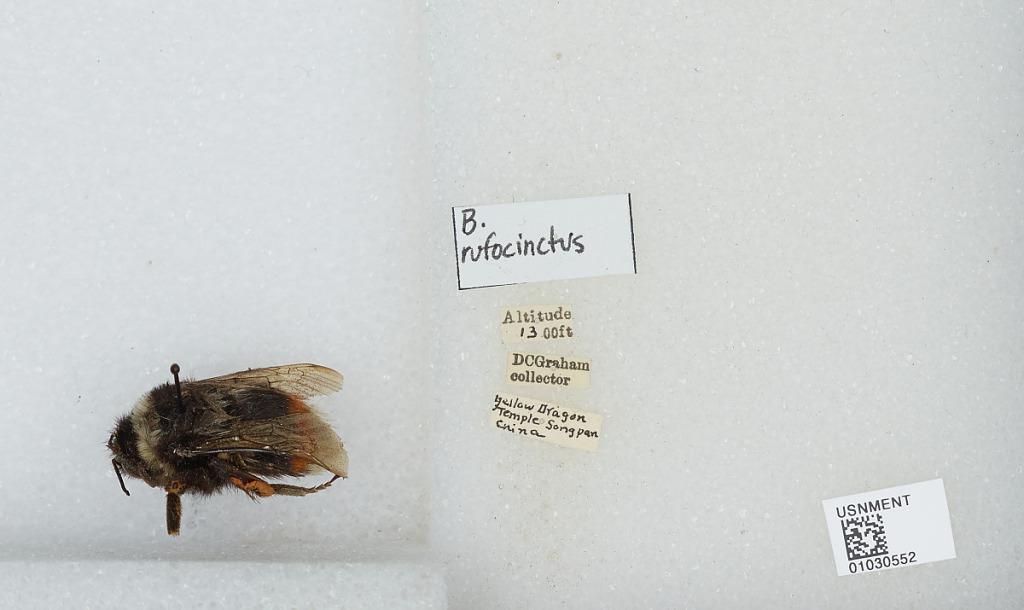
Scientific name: Bombus (Melanobombus) rufofasciatus Smith
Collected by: D. Graham
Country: China
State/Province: Sichuan
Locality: Yellow Dragon Temple, Songpan